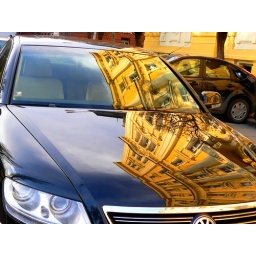
Reflection in a black car